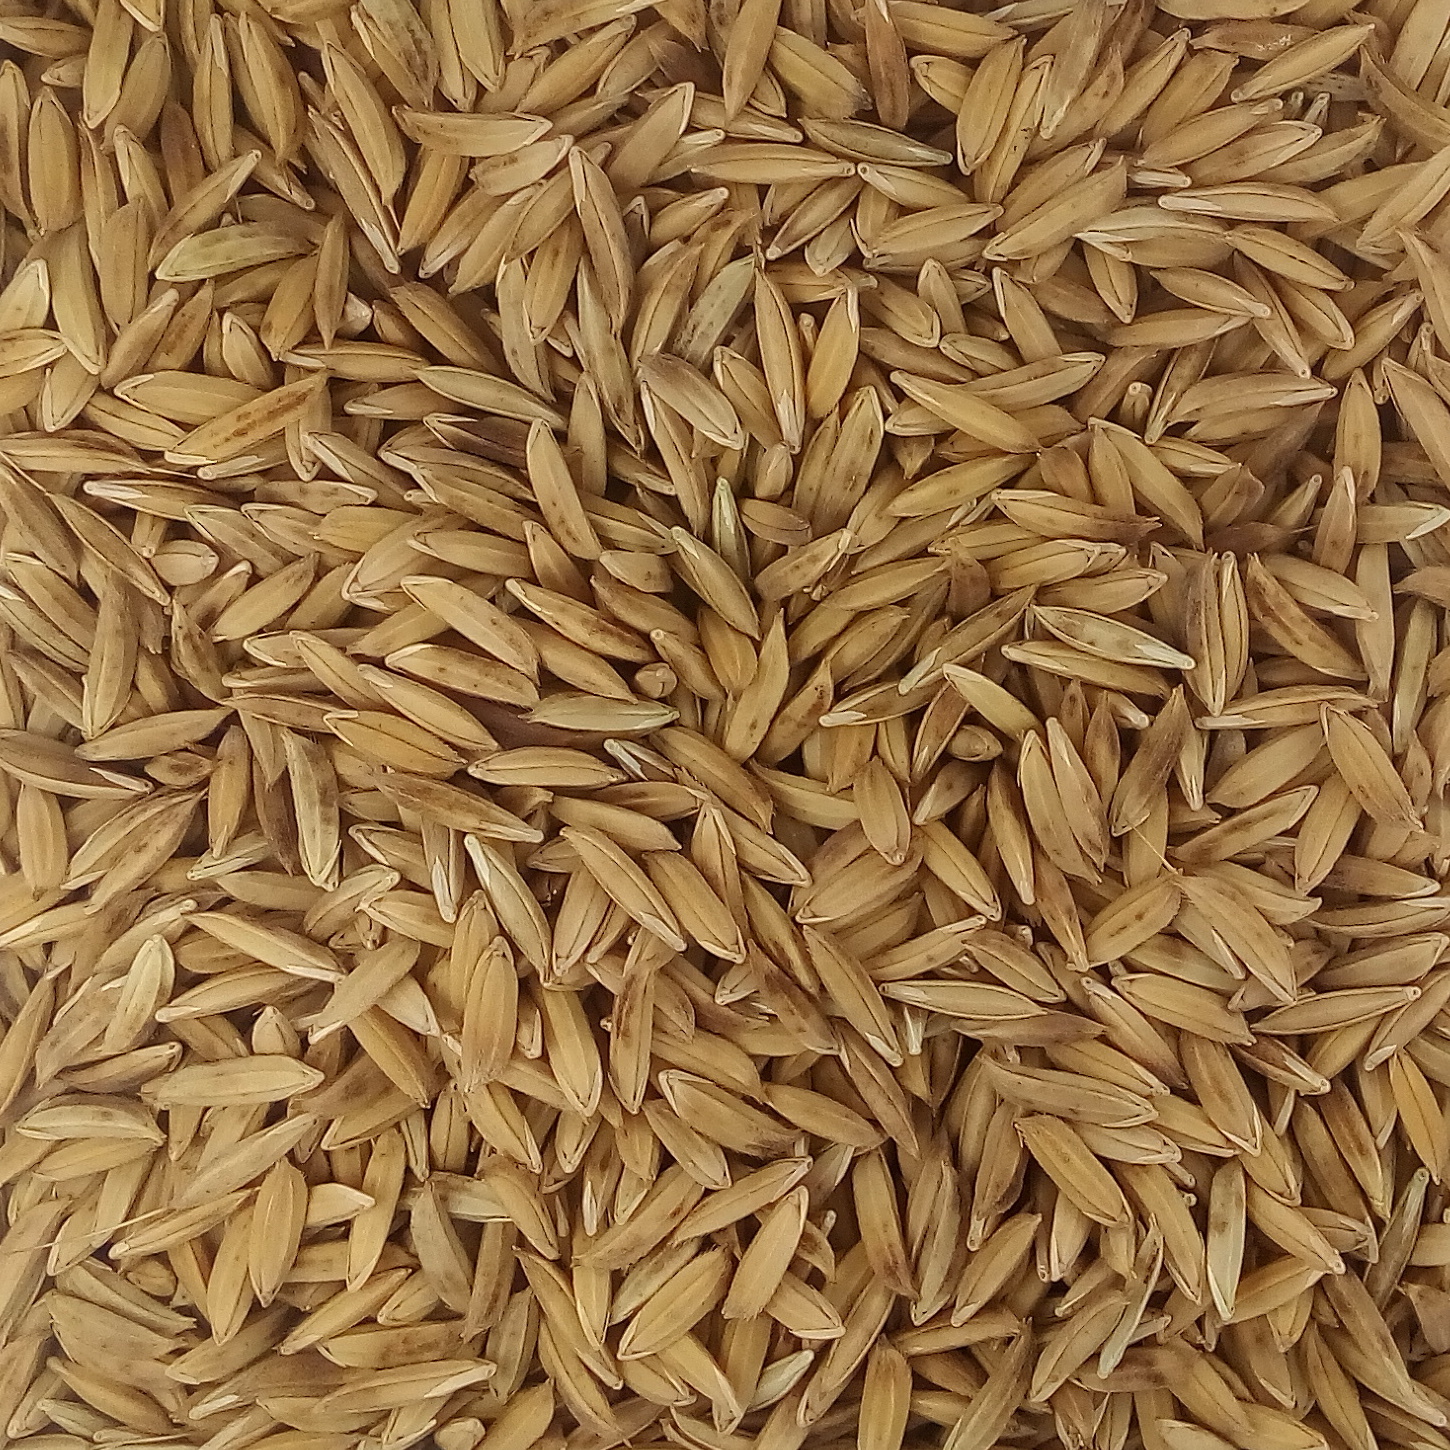
Rice seed variety: BAS_370